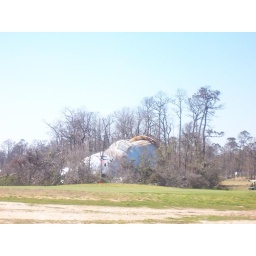
That big white lump in the trees is what used to be the St. Andrews water tower.